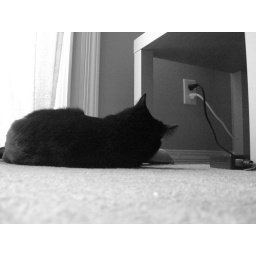
Black and white shots of my black cat freya hanging out by the window.